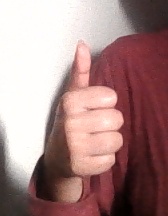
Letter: aleff